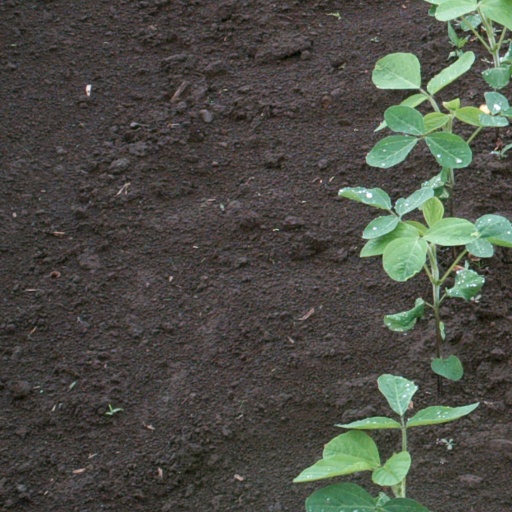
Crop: soybean